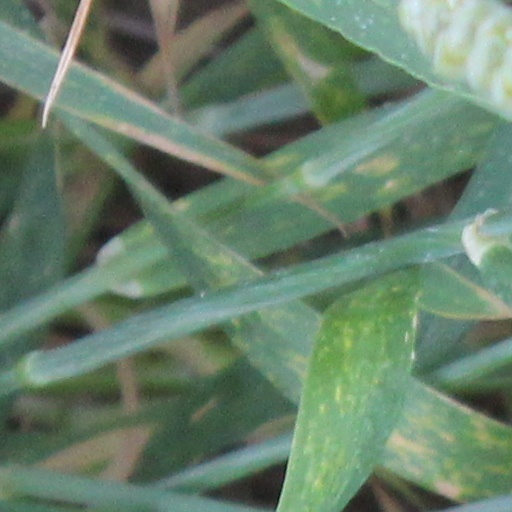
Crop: wheat